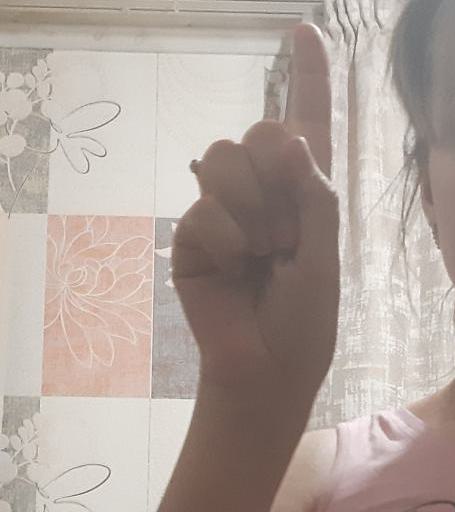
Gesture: one